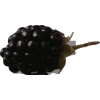
Label: blackberry